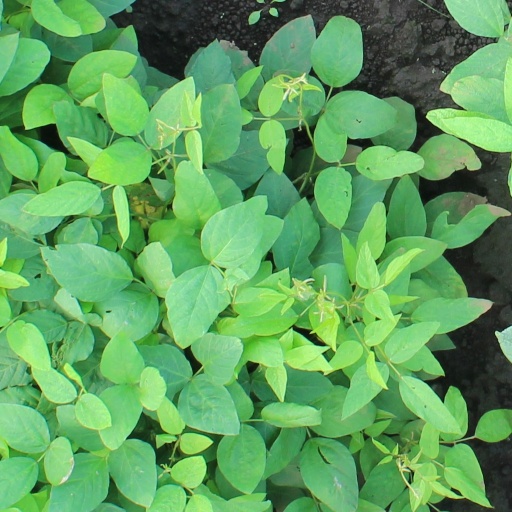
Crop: soybean